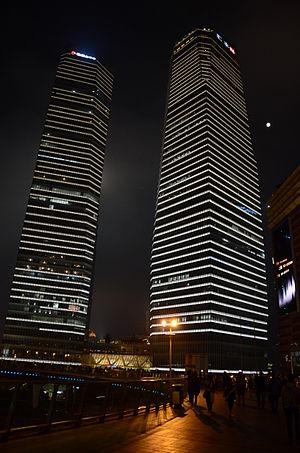
Le Shanghai International Finance Centre, souvent abrégé Shanghai IFC, est un ensemble formé de deux gratte-ciel et d'un centre commercial situé à Shanghai en Chine. La tour sud s'élève à 250 mètres et la tour nord à 260. Elles ont respectivement été ouvertes en 2009 et en 2010.